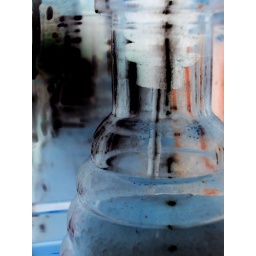
glass bottle in mirror